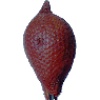
Label: images